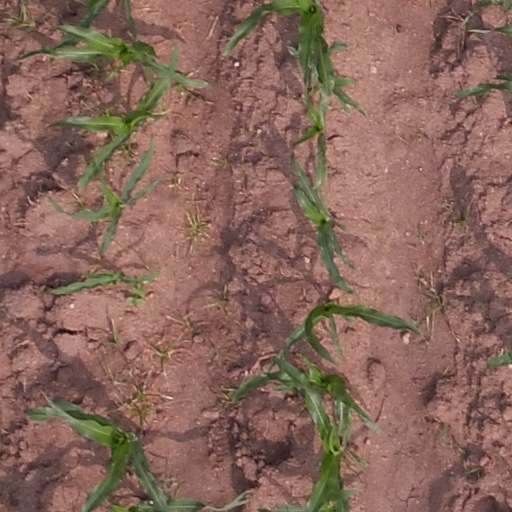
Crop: maize; corn